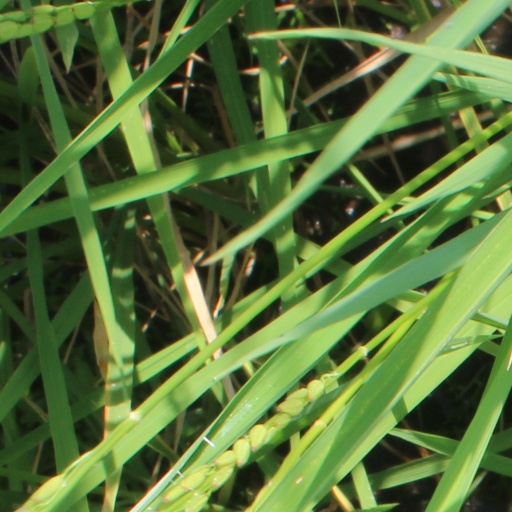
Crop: rice